Australia at the 1992 Paralympic Games for Persons with Mental Handicap

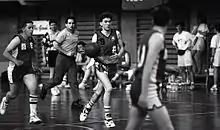
Australian team member Rodney Meddings at the Madrid Games

Men (Boomerangs) – Michael Aitchison, Michael Glover, David Henry, Tony Hopewell, Mark Konings, John Lettice, Rodney Meddings, Lee Medwin, Dean Papworth, John Wright Coach – Mark Walker (Head), Tony Guihot (Assistant)